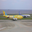
Label: airplane